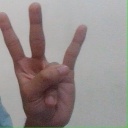
अक्षर: क्ष